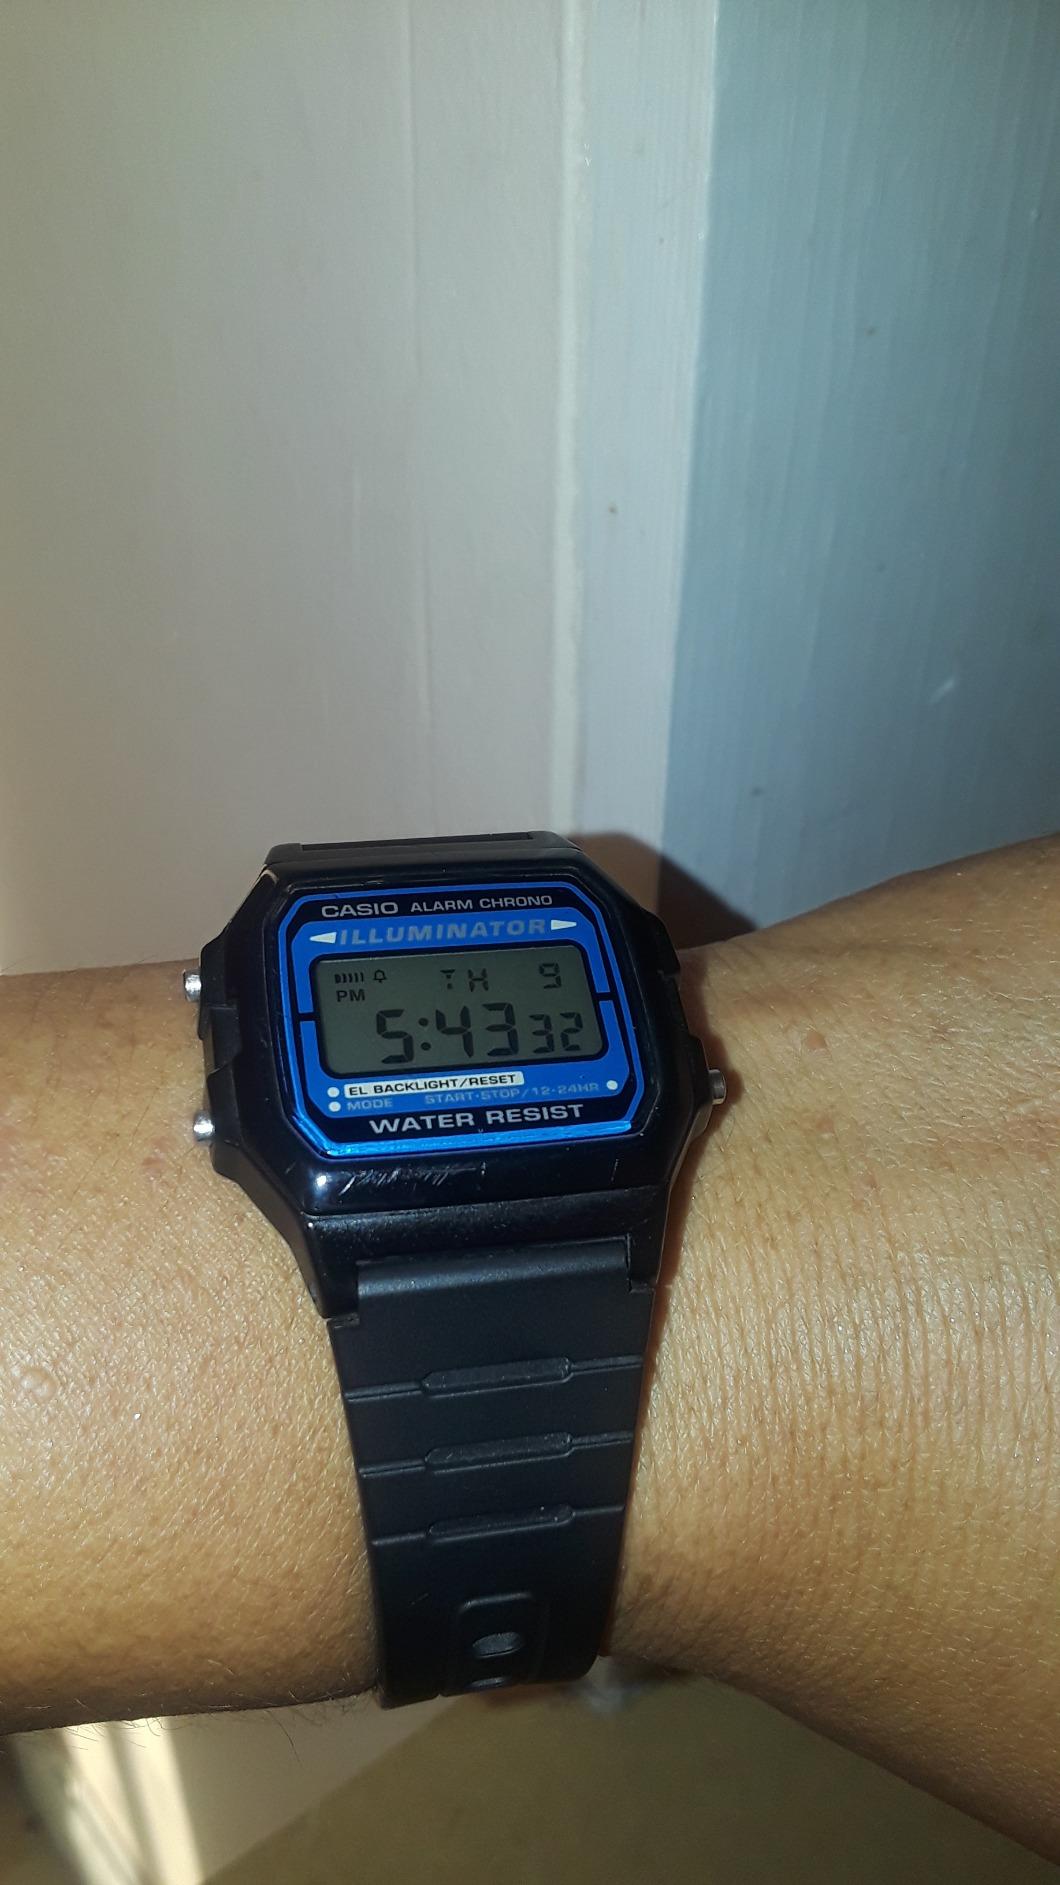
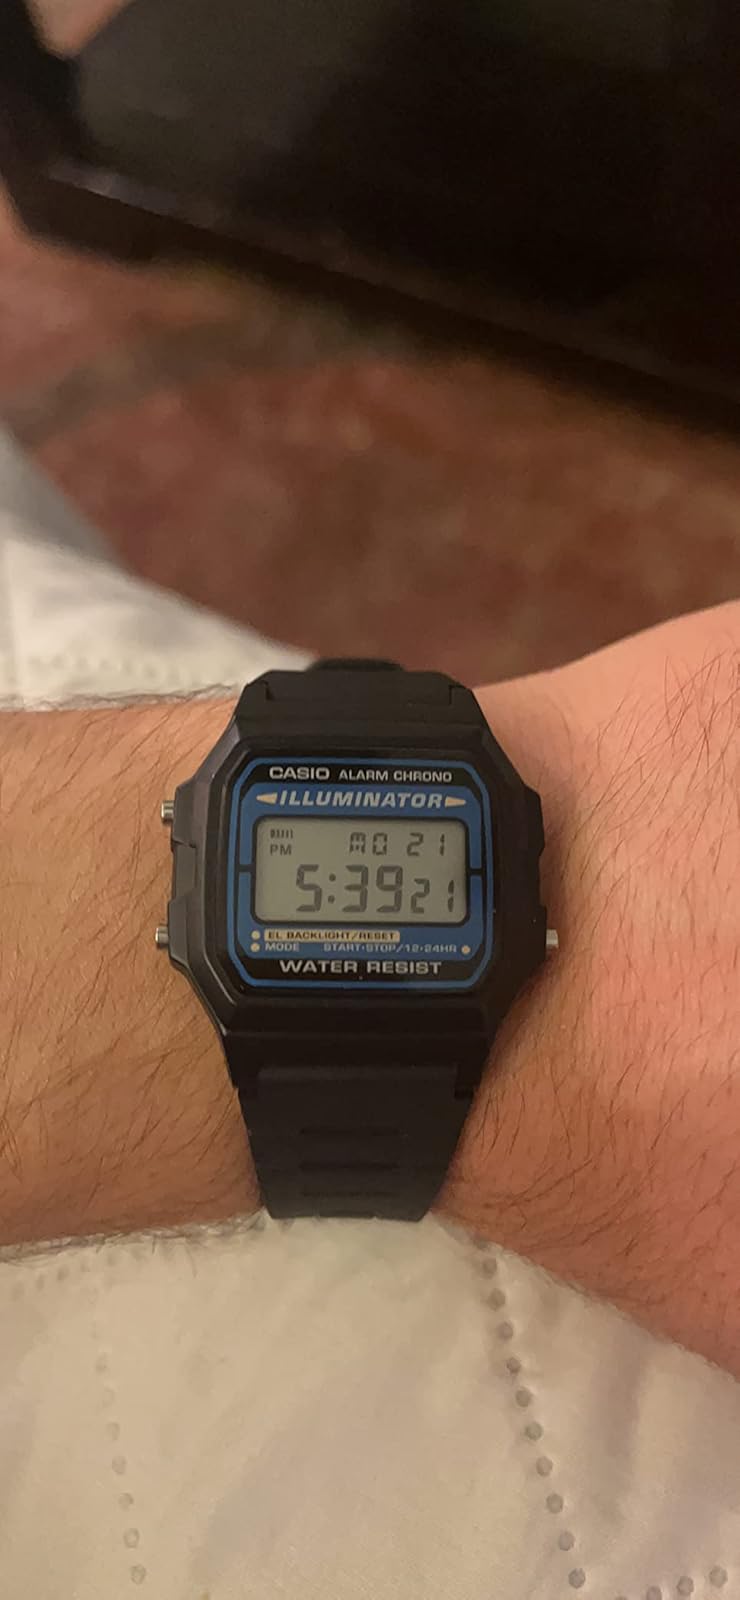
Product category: accessories_watch
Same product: yes